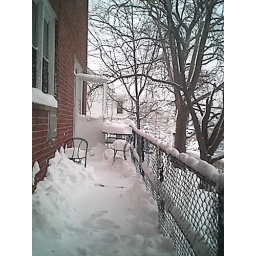
Close up of chairs and tables covered in snow from the Blizzard of '06.